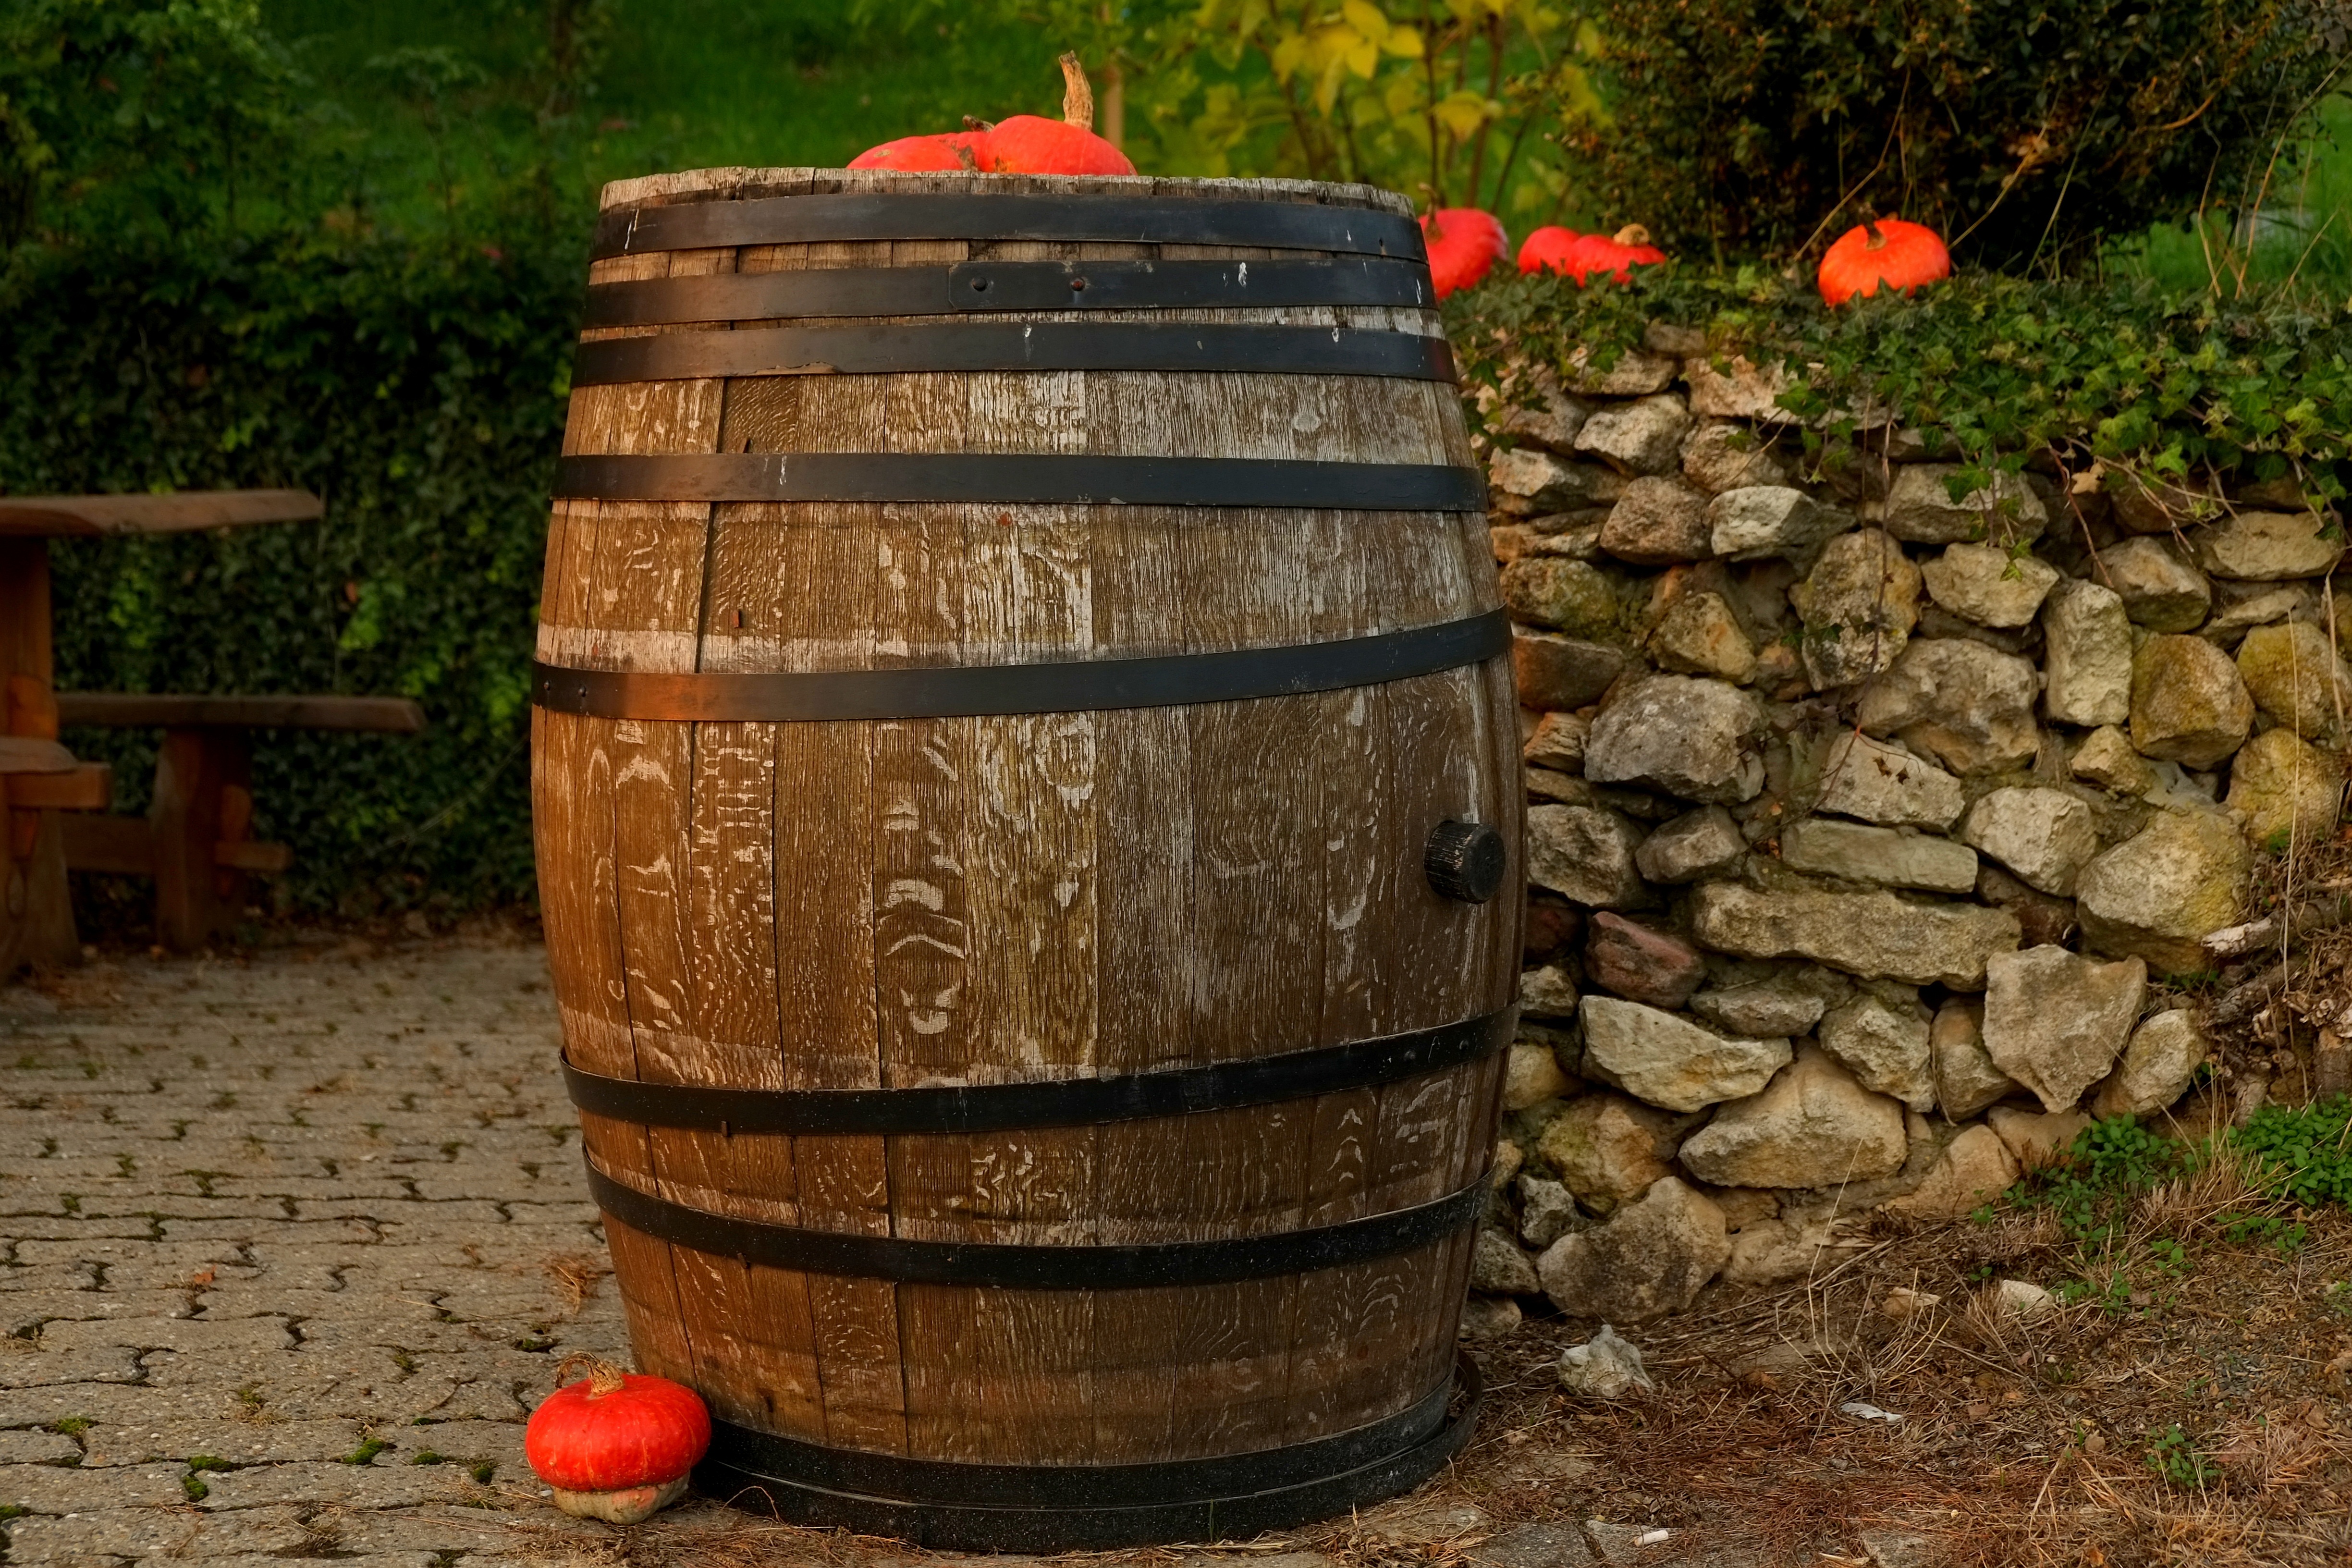
wood, vineyard, wine, fruit, decoration, red, backyard, drink, craft, agriculture, red wine, barrel, storage, wine glass, cooper, stock, middle ages, barrels, winery, beverages, cellar, keller, about, fermentation, wooden barrels, winemaker, wine storage, wine barrel, man made object, span mature, grapes viticulture, fassbau